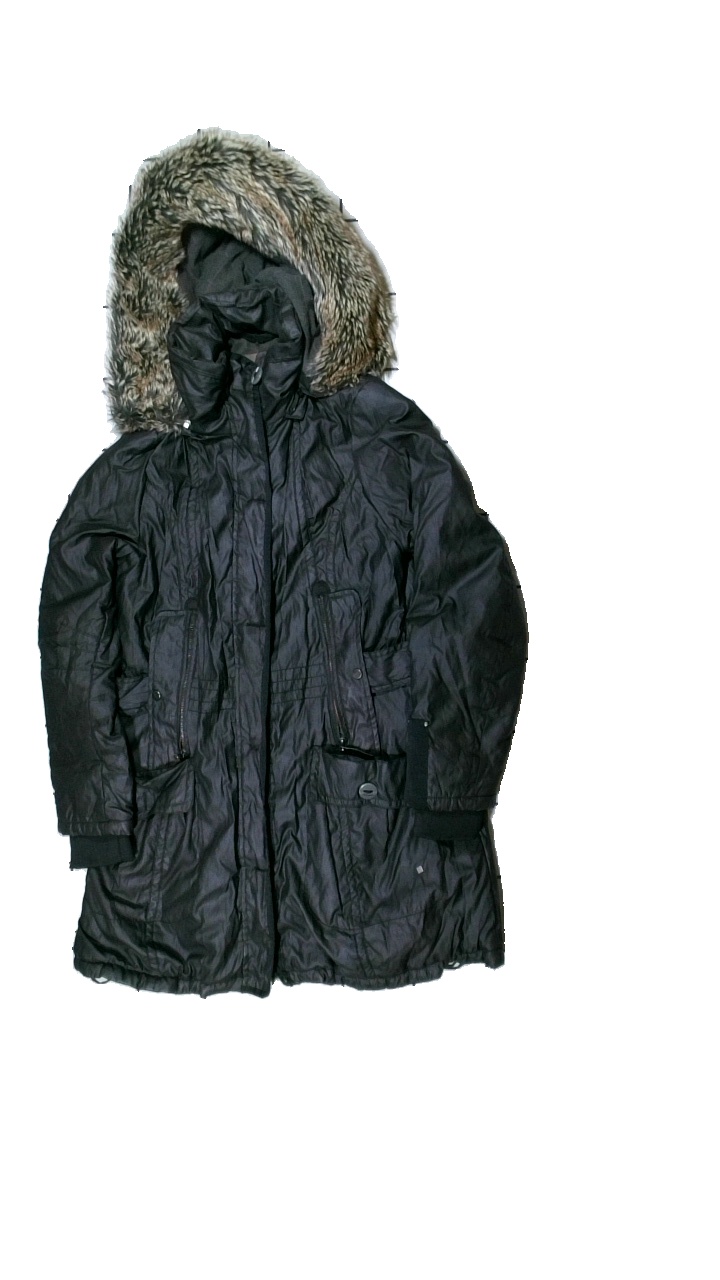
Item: Jacket (Ladies)
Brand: Reset Woman
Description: jacka med fuskpäls
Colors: Black
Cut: Turtle neck
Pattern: Logo print
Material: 58% polyester 42%nylon
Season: All
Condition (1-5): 3
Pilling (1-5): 4
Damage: smuts fläckar
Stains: Major
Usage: Export
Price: <50